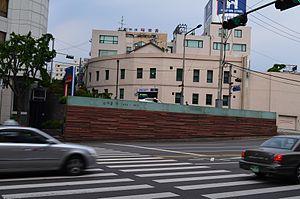
Donuimun ou Seodaemun était la grande porte Ouest de Séoul. La porte est construite en 1396 sous le règne de Taejo. Puis en 1915, durant l'occupation japonaise, la porte est détruite pour faire passer une ligne de tramway.